Michael Hadow

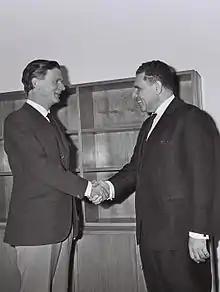
Michael Hadow, British Ambassador to Israel, with Minister Haim Yosef Zadok, 1966

Sir (Reginald) Michael Hadow (17 August 1915 – 22 December 1993) was a British diplomat. He was Ambassador to Israel from 1965 to 1969, and Ambassador to Argentina from 1969 to 1972.